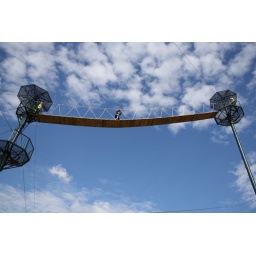
Participant crossing the first sky bridge at WIRED in Canton, Tx.